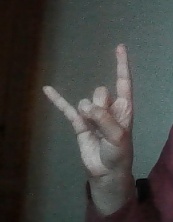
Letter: la